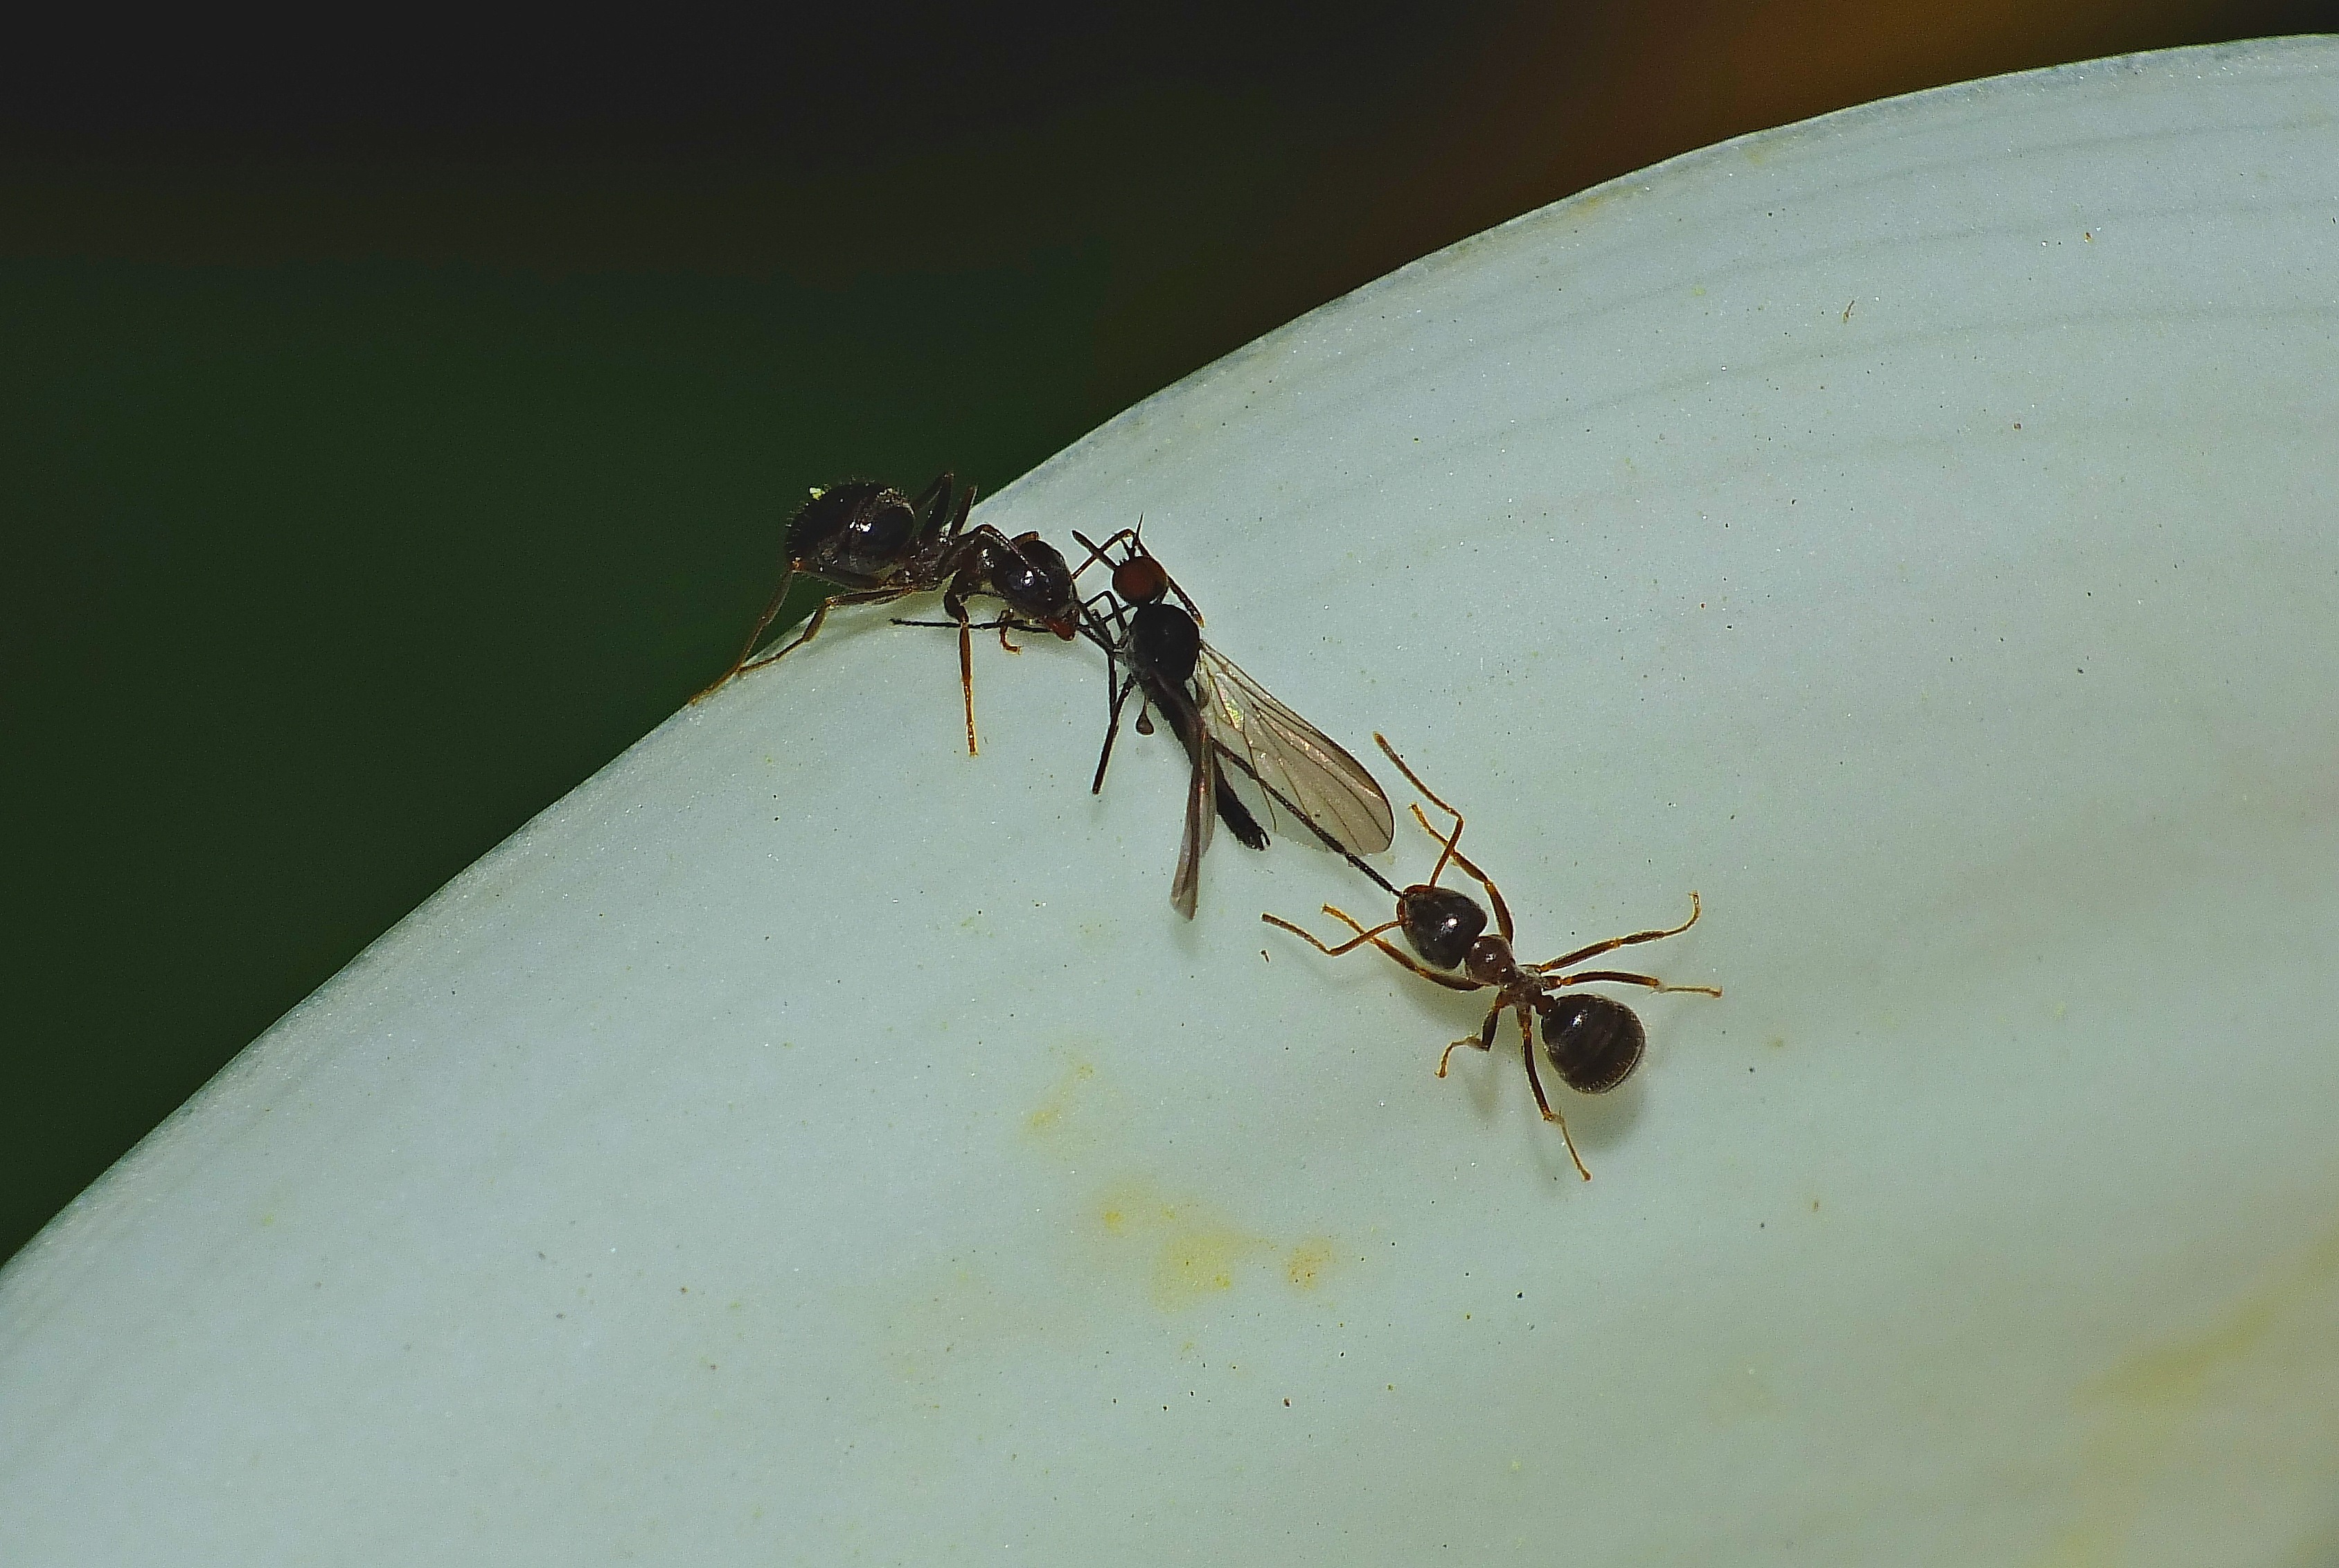
nature, wing, photography, fly, insect, macro, fauna, invertebrate, close up, animals, naturaleza, ant, pest, ggl1, gaby1, xovesphoto, animales, gphoto, raynox250, fujifilmxs1, macro photography, arthropod, membrane winged insect